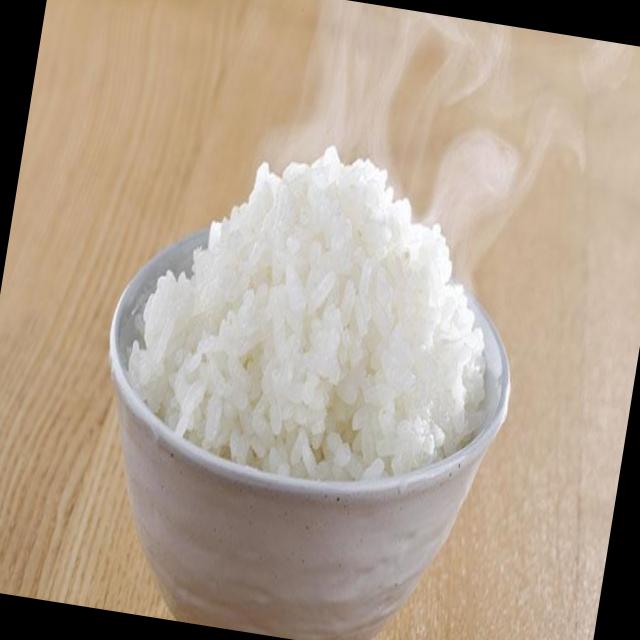
Dish: white_rice